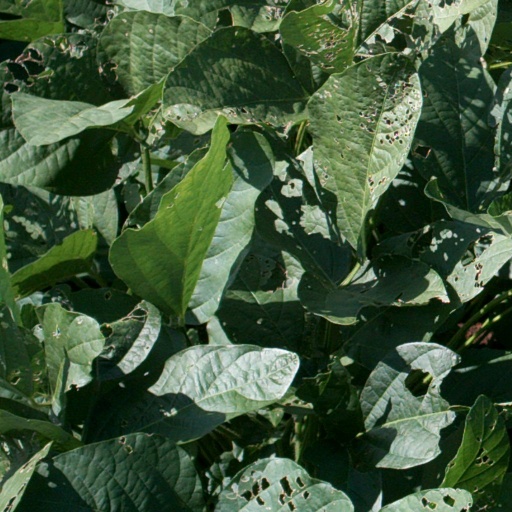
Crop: soybean